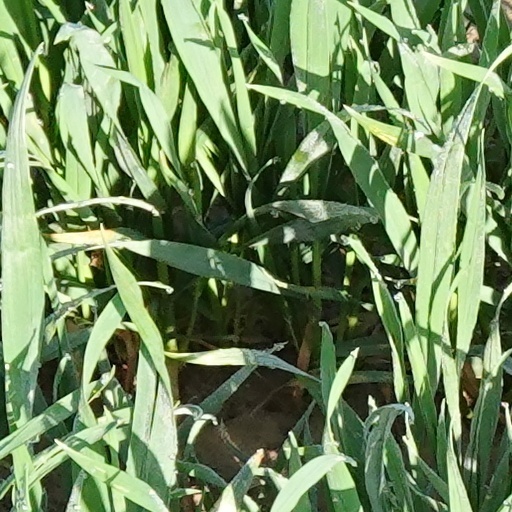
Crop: wheat